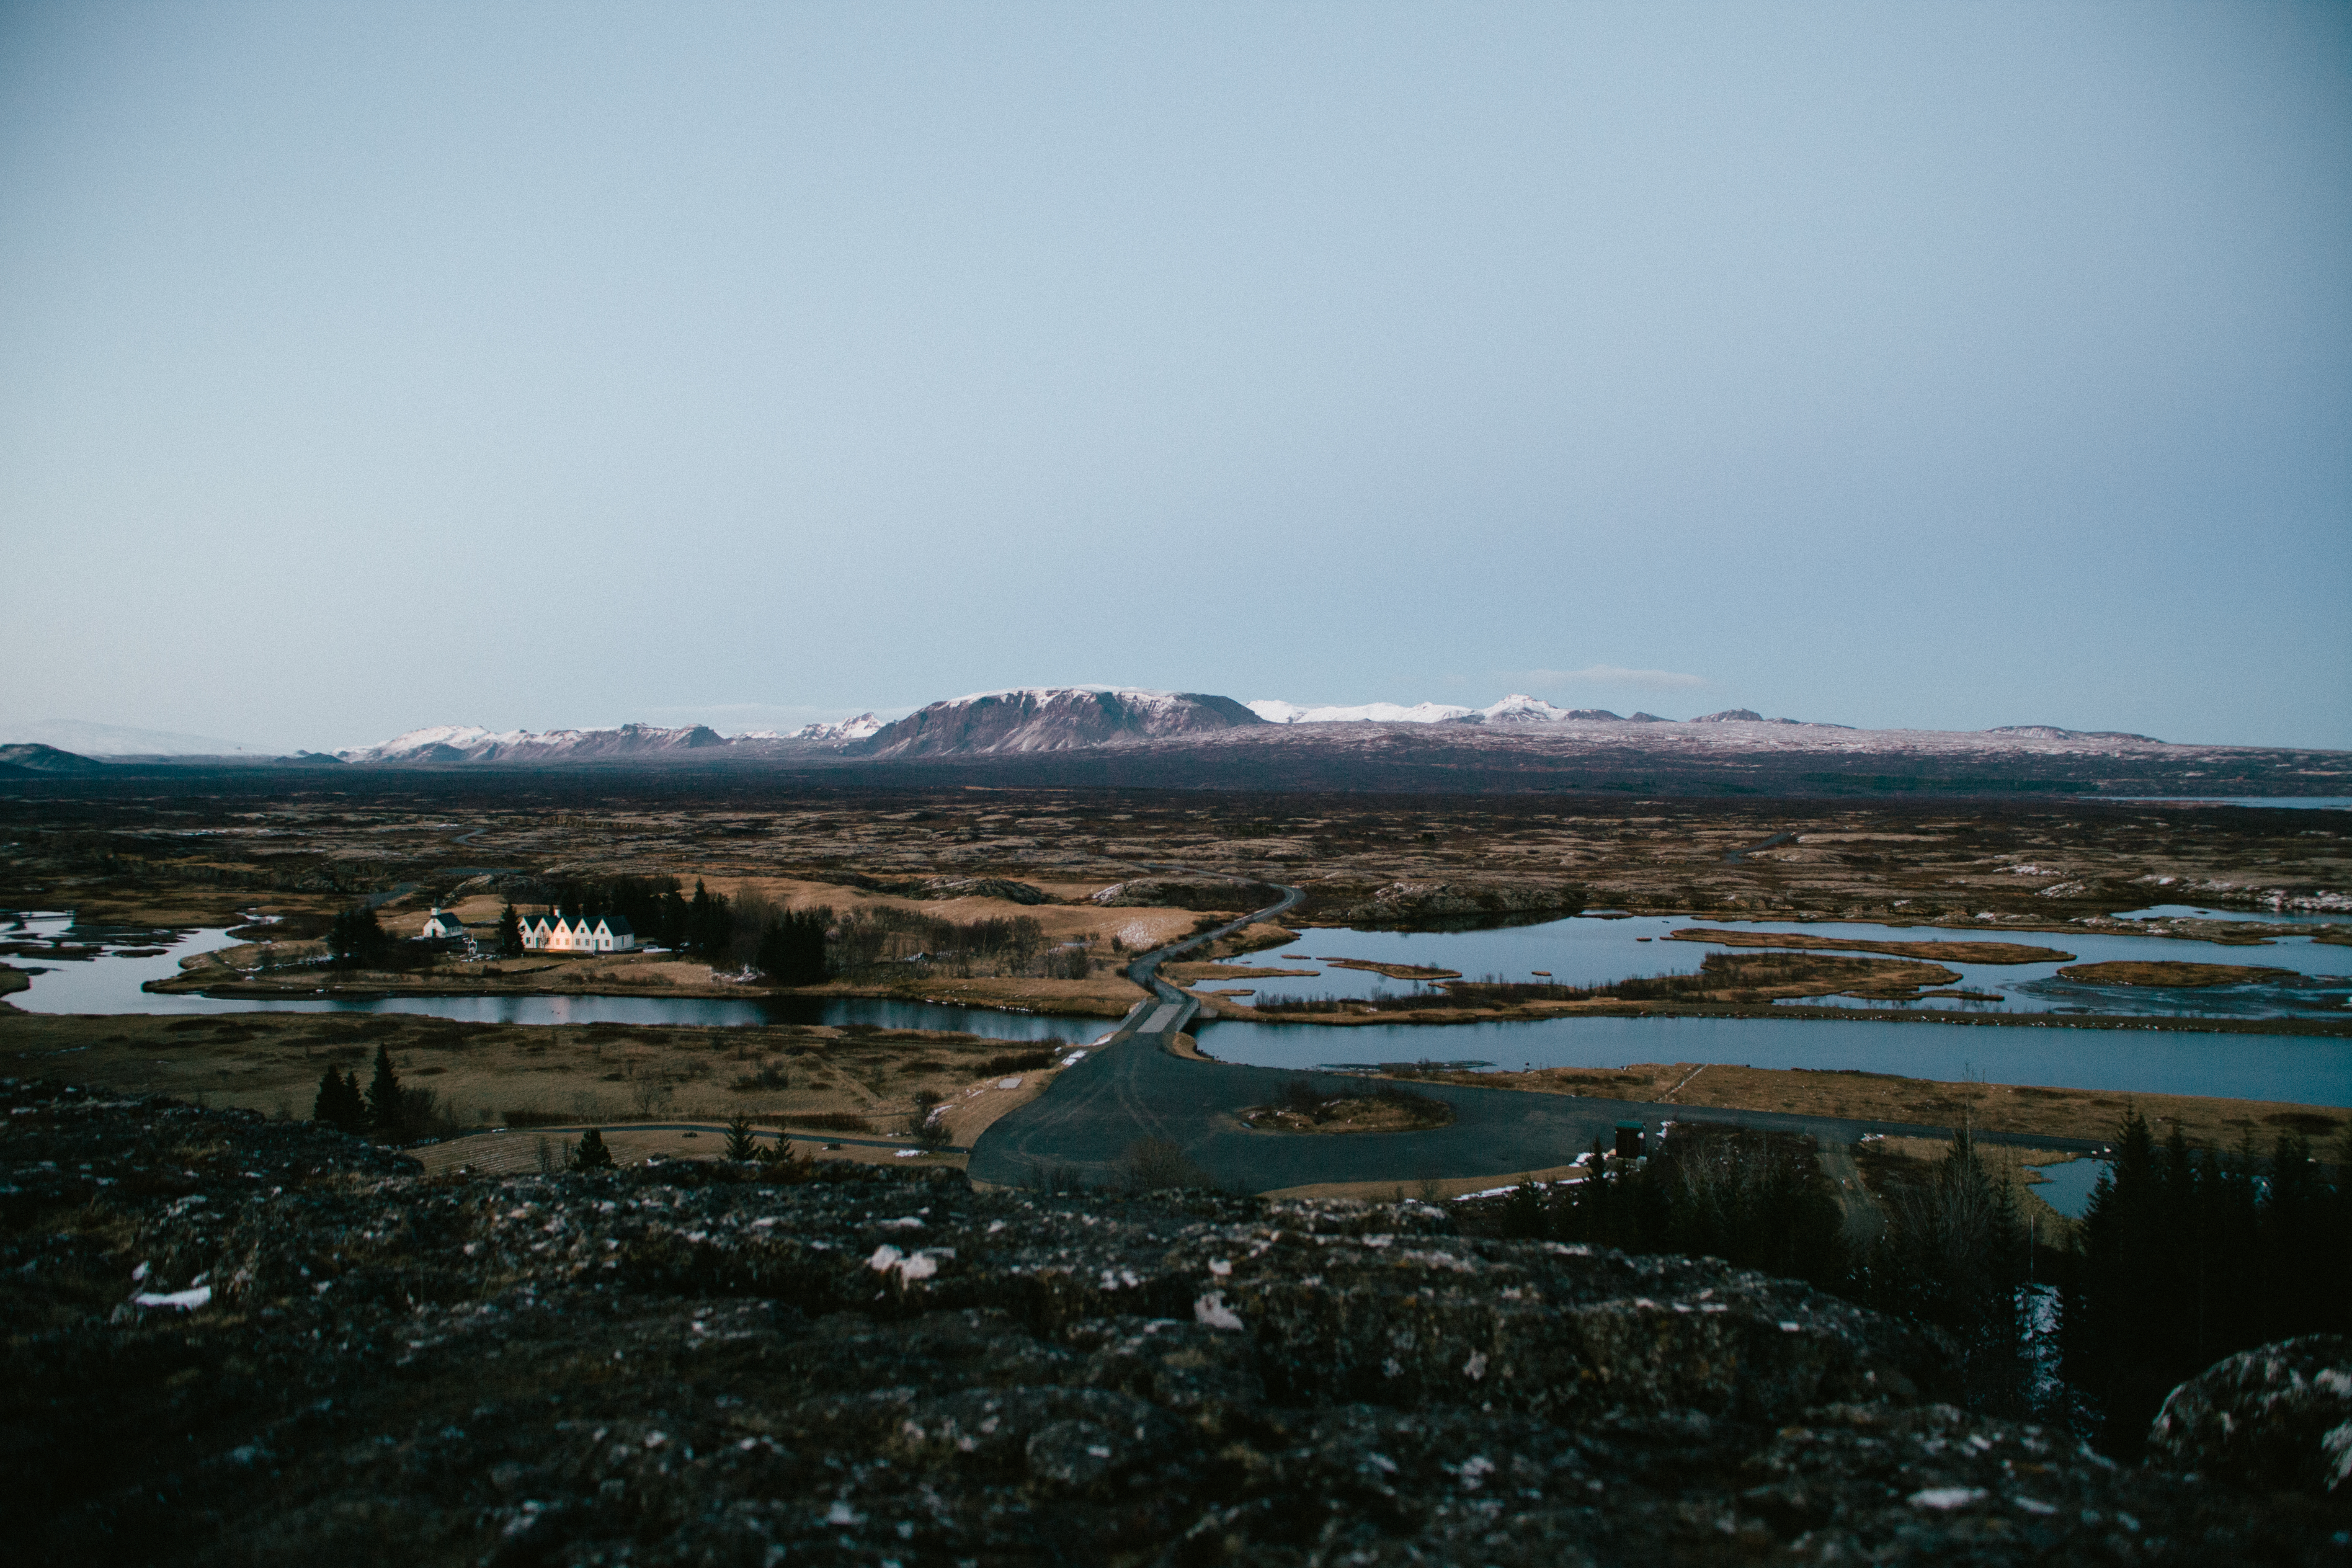
landscape, sea, coast, water, outdoor, ocean, horizon, marsh, swamp, mountain, snow, winter, cloud, sky, road, morning, shore, lake, dawn, river, dusk, pond, stream, ice, evening, reflection, weather, bay, body of water, publicdomain, bluesky, loch, aerial photography, atlanticridge